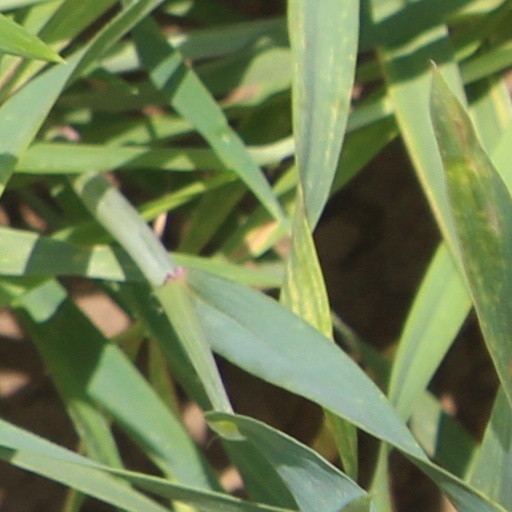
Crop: wheat